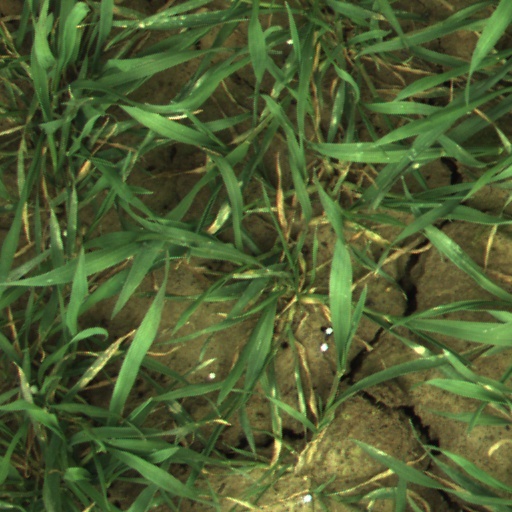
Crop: wheat